Central Polk Parkway

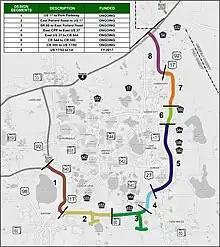
Funding status of design phase (as of 2014)

The Central Polk Parkway had its beginnings in another proposed road project, the controversial Heartland Parkway, which was proposed to connect the Lakeland area with Fort Myers. It would have run through undeveloped land in the Florida Heartland. This proposal was supported by former governor Jeb Bush, but his successor Charlie Crist criticized the idea due primarily to environmental concerns. The northernmost segment of the Heartland Parkway segment in Polk County has been dubbed as "the fish hook" by proponents of the project. According to feasibility studies on various east–west and north–south routes throughout the state by the Florida's Turnpike Enterprise, the route from State Road 60 to the Polk Parkway was the only feasible route, meaning it would be supported by tolls alone. Further studies were funded and the project is currently past the initial planning stages.